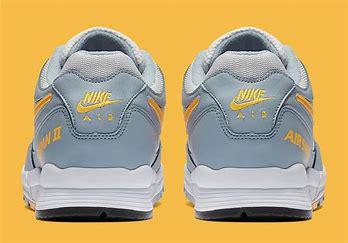
Brand: Nike
Model: Air Span Ii